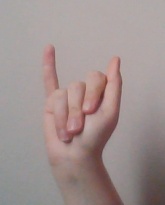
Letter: meem